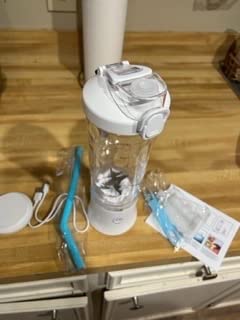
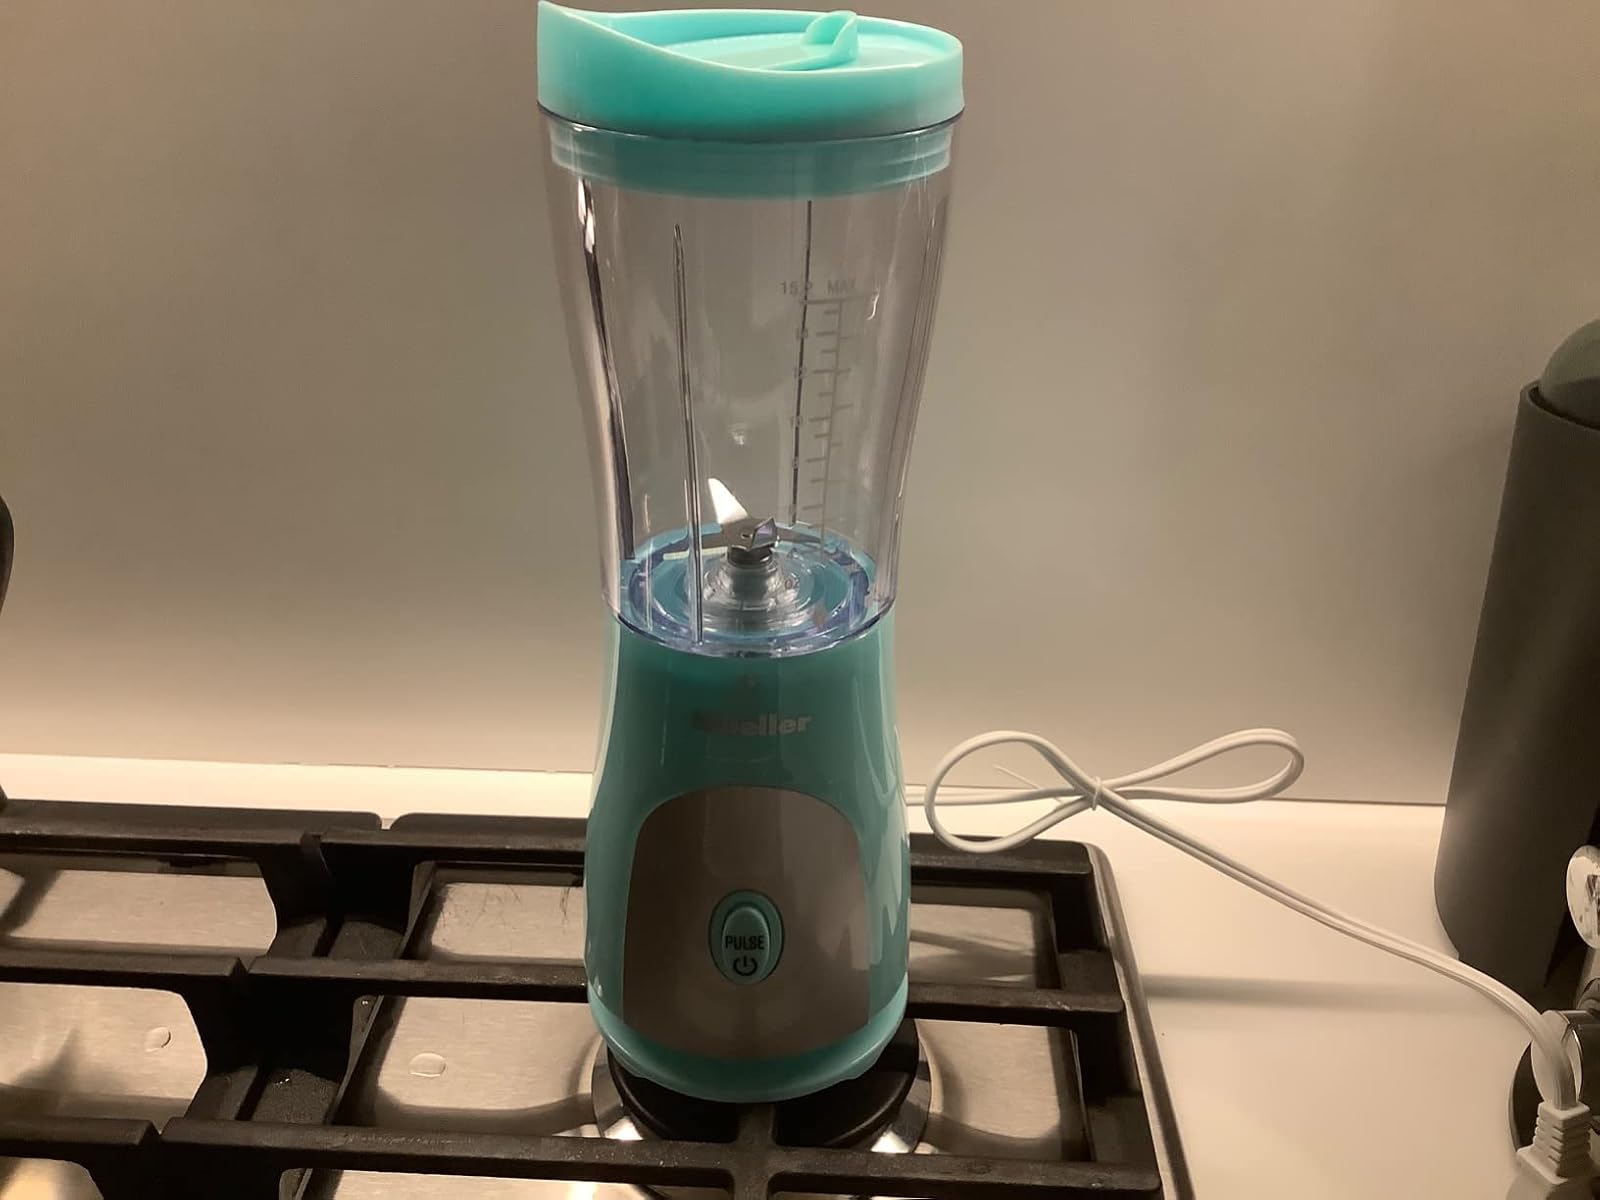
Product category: items_blender
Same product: no